Dean Village

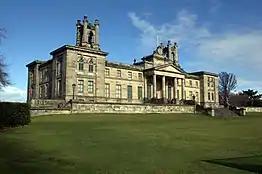
The Dean Orphanage, now the Dean Gallery in the West End of Edinburgh, overlooks the Belford part of the Dean Village

As the West End and Wester Coates developments expanded north, their buildings began to engulf and surround the old Dean Village. Rows of Victorian crescents were built up to, and around the water of Leith. Two large Georgian properties were built north of the river as part the West End expansion, to the west and north west of the old Bells Mill site. These were the John Watson's School in 1825 and the Dean Orphanage in 1834.